Defence Command (Finland)

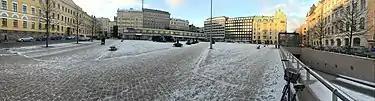
A December 2015 panorama of the Garrison Square with the Defence Command and Ministry of Defence building on the left

Defence Command is subordinate to the Chief of Defence, commander of the Finnish Defence Forces. The Command is responsible for planning and executing joint operations of the Defence Forces as well as guiding and resourcing the three branches of the military, the Finnish National Defence University, and agencies under its control. It is led by the chief of staff, usually a lieutenant general, with four deputy chiefs of staff focusing on personnel, logistics and armaments, operations, and strategy, respectively. Lieutenant General Timo Kivinen started as chief of staff in June 2016. As of 2015, 328 military and 186 civilian staff served at the Command.